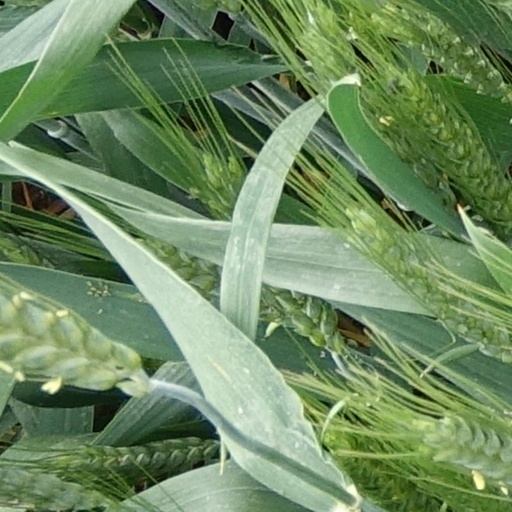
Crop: wheat